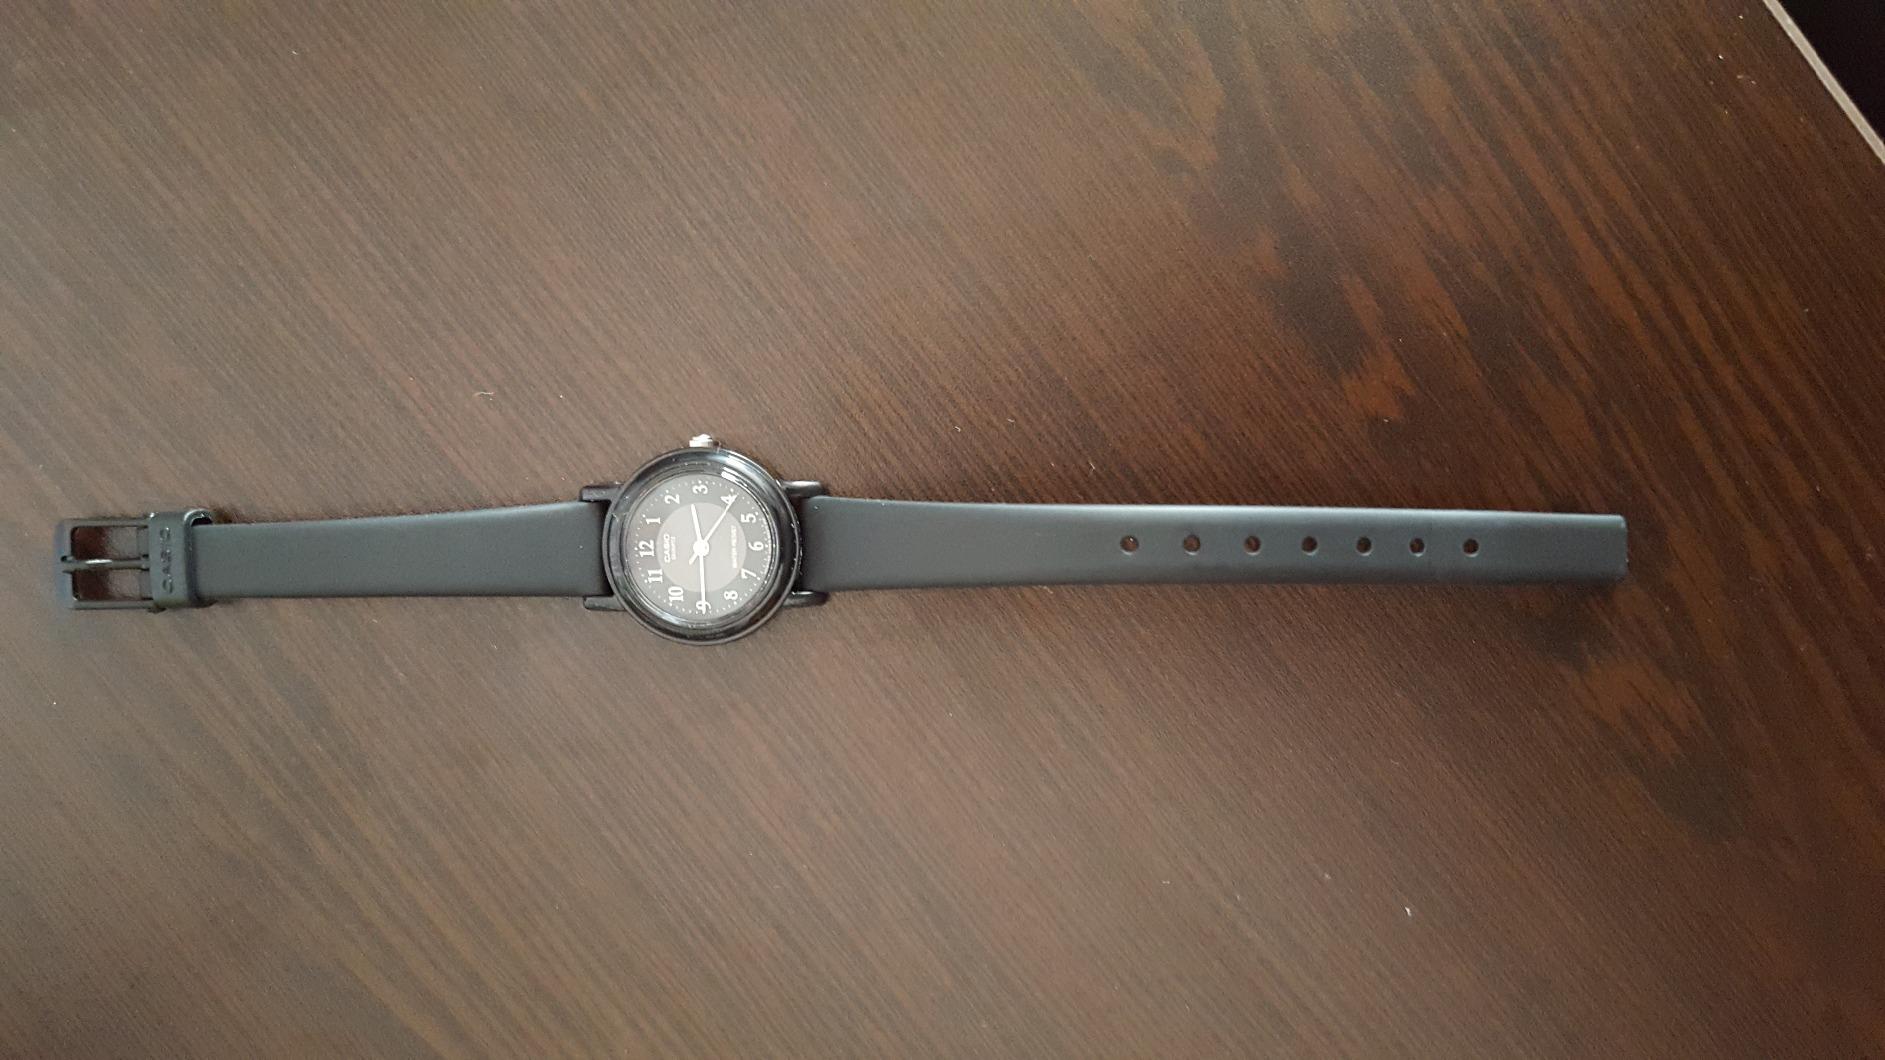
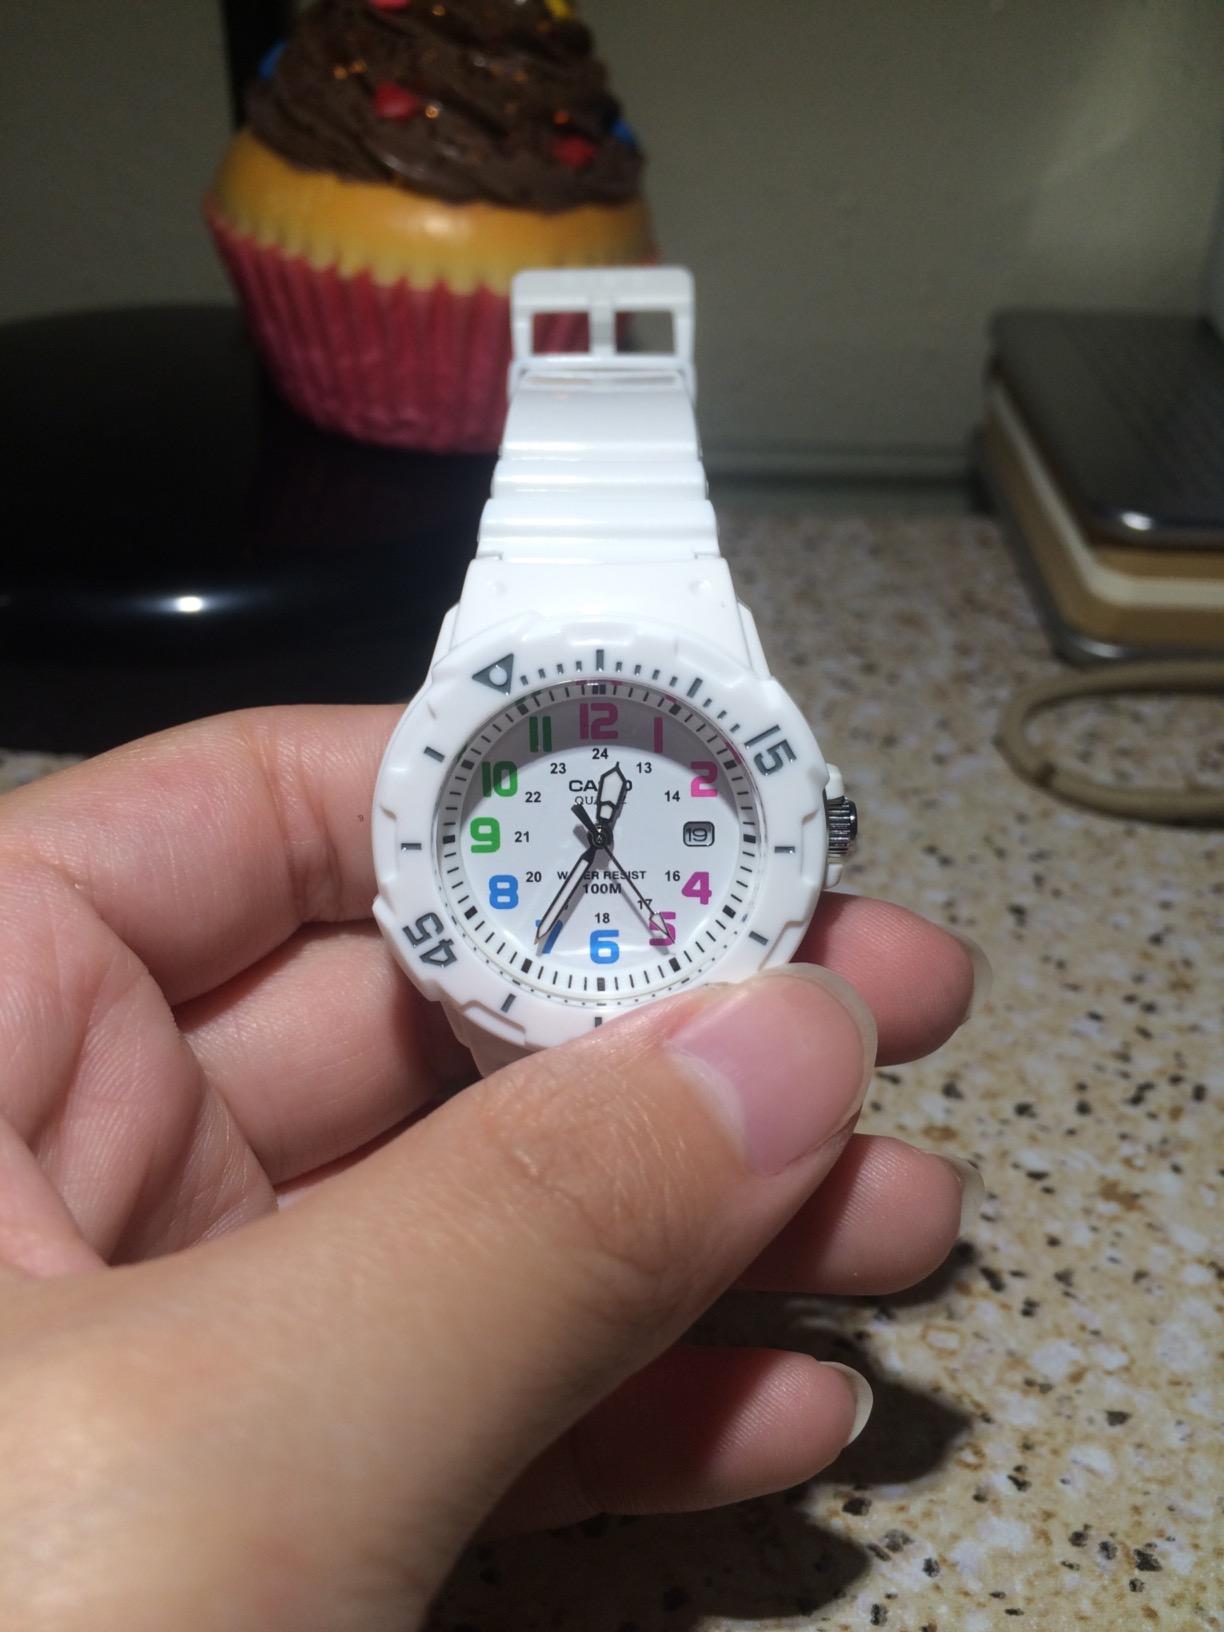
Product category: accessories_watch
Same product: no